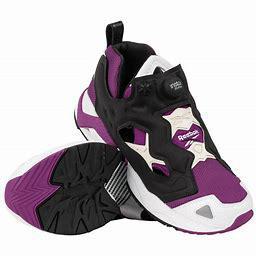
Brand: Reebok
Model: Instapump Fury 95